Bennie Hofs

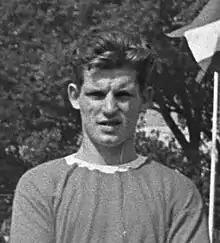
Hofs in 1968

Bennie Hofs, also known as Ben Hofs (2 November 1946 – 4 June 2017) was a Dutch professional footballer who spent his entire career with Vitesse. He played as a midfielder.